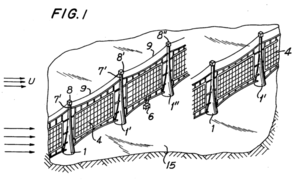
Vingeløs ionvind el-generator
"""Energihegn"" - et muligt design af Alvin Marks"
En vingeløs ionvind el-generator eller et energihegn er et foreslået vindenergi apparat, som producerer elektrisk energi direkte ved at vinden blæser elektrisk ladning fra en elektrode til en anden - uden bevægelige dele.